Flathead National Forest

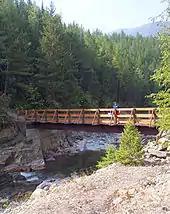
A trail bridge over Bear Creek

The Flathead National Forest is a national forest in the western part of the U.S. state of Montana. The forest lies primarily in Flathead County, south of Glacier National Park. The forest covers of which about is designated wilderness. It is named after the Flathead Native Americans who live in the area.